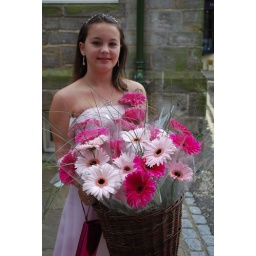
Charlotte with the flowers outside the registery office in Horsham. Taken for a friends wedding Aug 2008